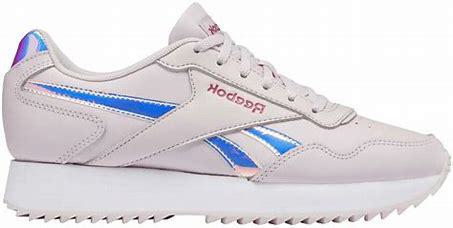
Brand: Reebok
Model: Royal Glide Ripple